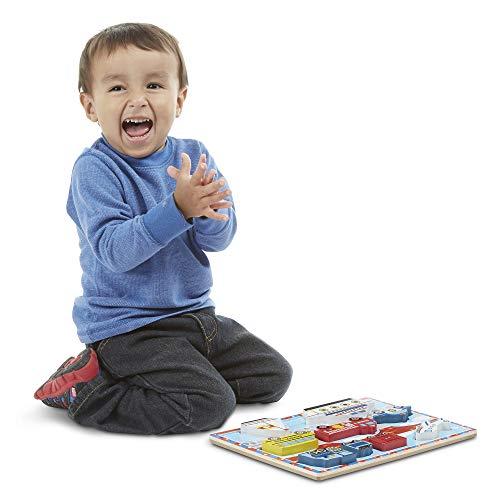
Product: Melissa & Doug Wooden Chunky Puzzles Set - Vehicles and Construction
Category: Toys & Games | Puzzles
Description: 7-piece vehicles- and construction-themed puzzles.
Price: $7.99
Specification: ProductDimensions:12x11x2inches|ItemWeight:3.45pounds|ShippingWeight:3.45pounds(Viewshippingratesandpolicies)|DomesticShipping:ItemcanbeshippedwithinU.S.|InternationalShipping:ThisitemcanbeshippedtoselectcountriesoutsideoftheU.S.LearnMore|ASIN:B00BUG7RF4|Itemmodelnumber:9827|Manufacturerrecommendedage:24months-4years